Telecommunications in Puerto Rico

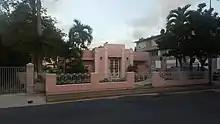
Historic building which is now a Telephone and Telegraph museum in Guaynabo, Puerto Rico

WIPR-TV ("Wonderful Island of Puerto Rico") was inaugurated on January 26, 1949.